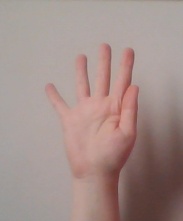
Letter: sheen